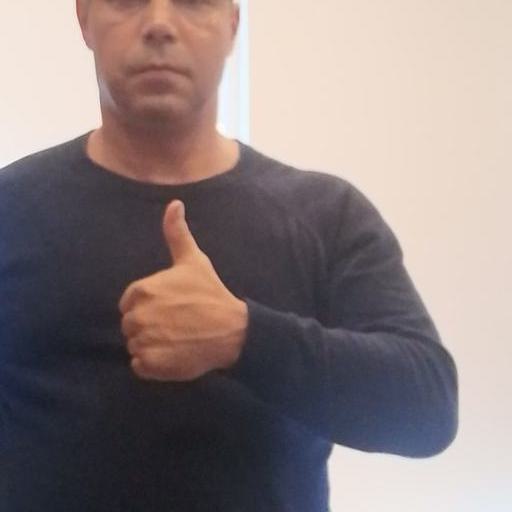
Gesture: like